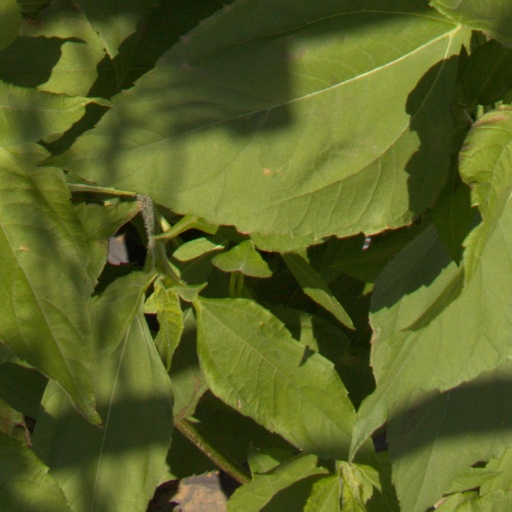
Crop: Jerusalem artichoke